Grisette (person)

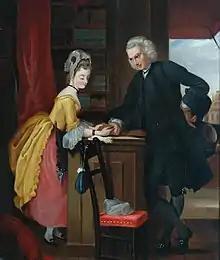
"Yorick and the Grisette" by Gilbert Stuart Newton, illustration from Sterne's "A Sentimental Journey Through France and Italy"

In 1730, Jonathan Swift was already using "grisette" in English to signify qualities of both flirtatiousness and intellectual aspiration. (See The grisette in poetry below.) The grisette also makes an appearance in Laurence Sterne's 1768 novel "A Sentimental Journey Through France and Italy". In Chapter II of the novel, the Reverend Mr. Yorick (the narrator and Sterne's alter ego) recounts his obsessions with Parisian grisettes, and especially with a particularly beautiful one who worked in a Paris glove shop: